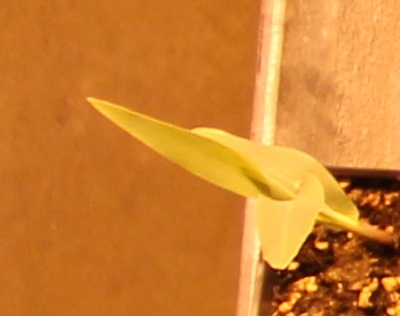
Label: Corn